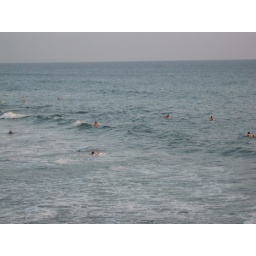
People out in the ocean surfing and swimming...the water was COLD don't know how they could stand it. 8/19/09